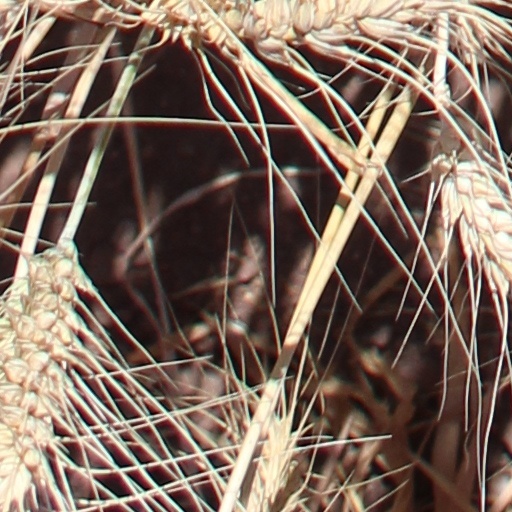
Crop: wheat